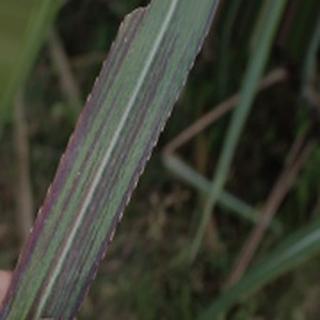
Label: sugarcane_bacterial_blight